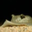
Label: ray